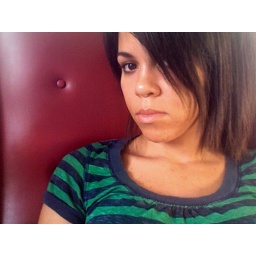
in the red chair